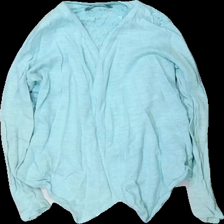
View: front
Type: Cardigan
Category: Children
Brand: Lindex
Colors: Turquoise
Material: 100% bomull
Pattern: Embroidered
Cut: None
Size: 134
Season: All
Stains: Major
Damage: smuts fläck
Damage location: bottom right
Damage 2: smuts fläckar
Damage 2 location: bottom left
Damage 3: smutsigt
Damage 3 location: bottom left
Price range: <50
Recommended usage: Export
Description: cardigan med blommigt broderi